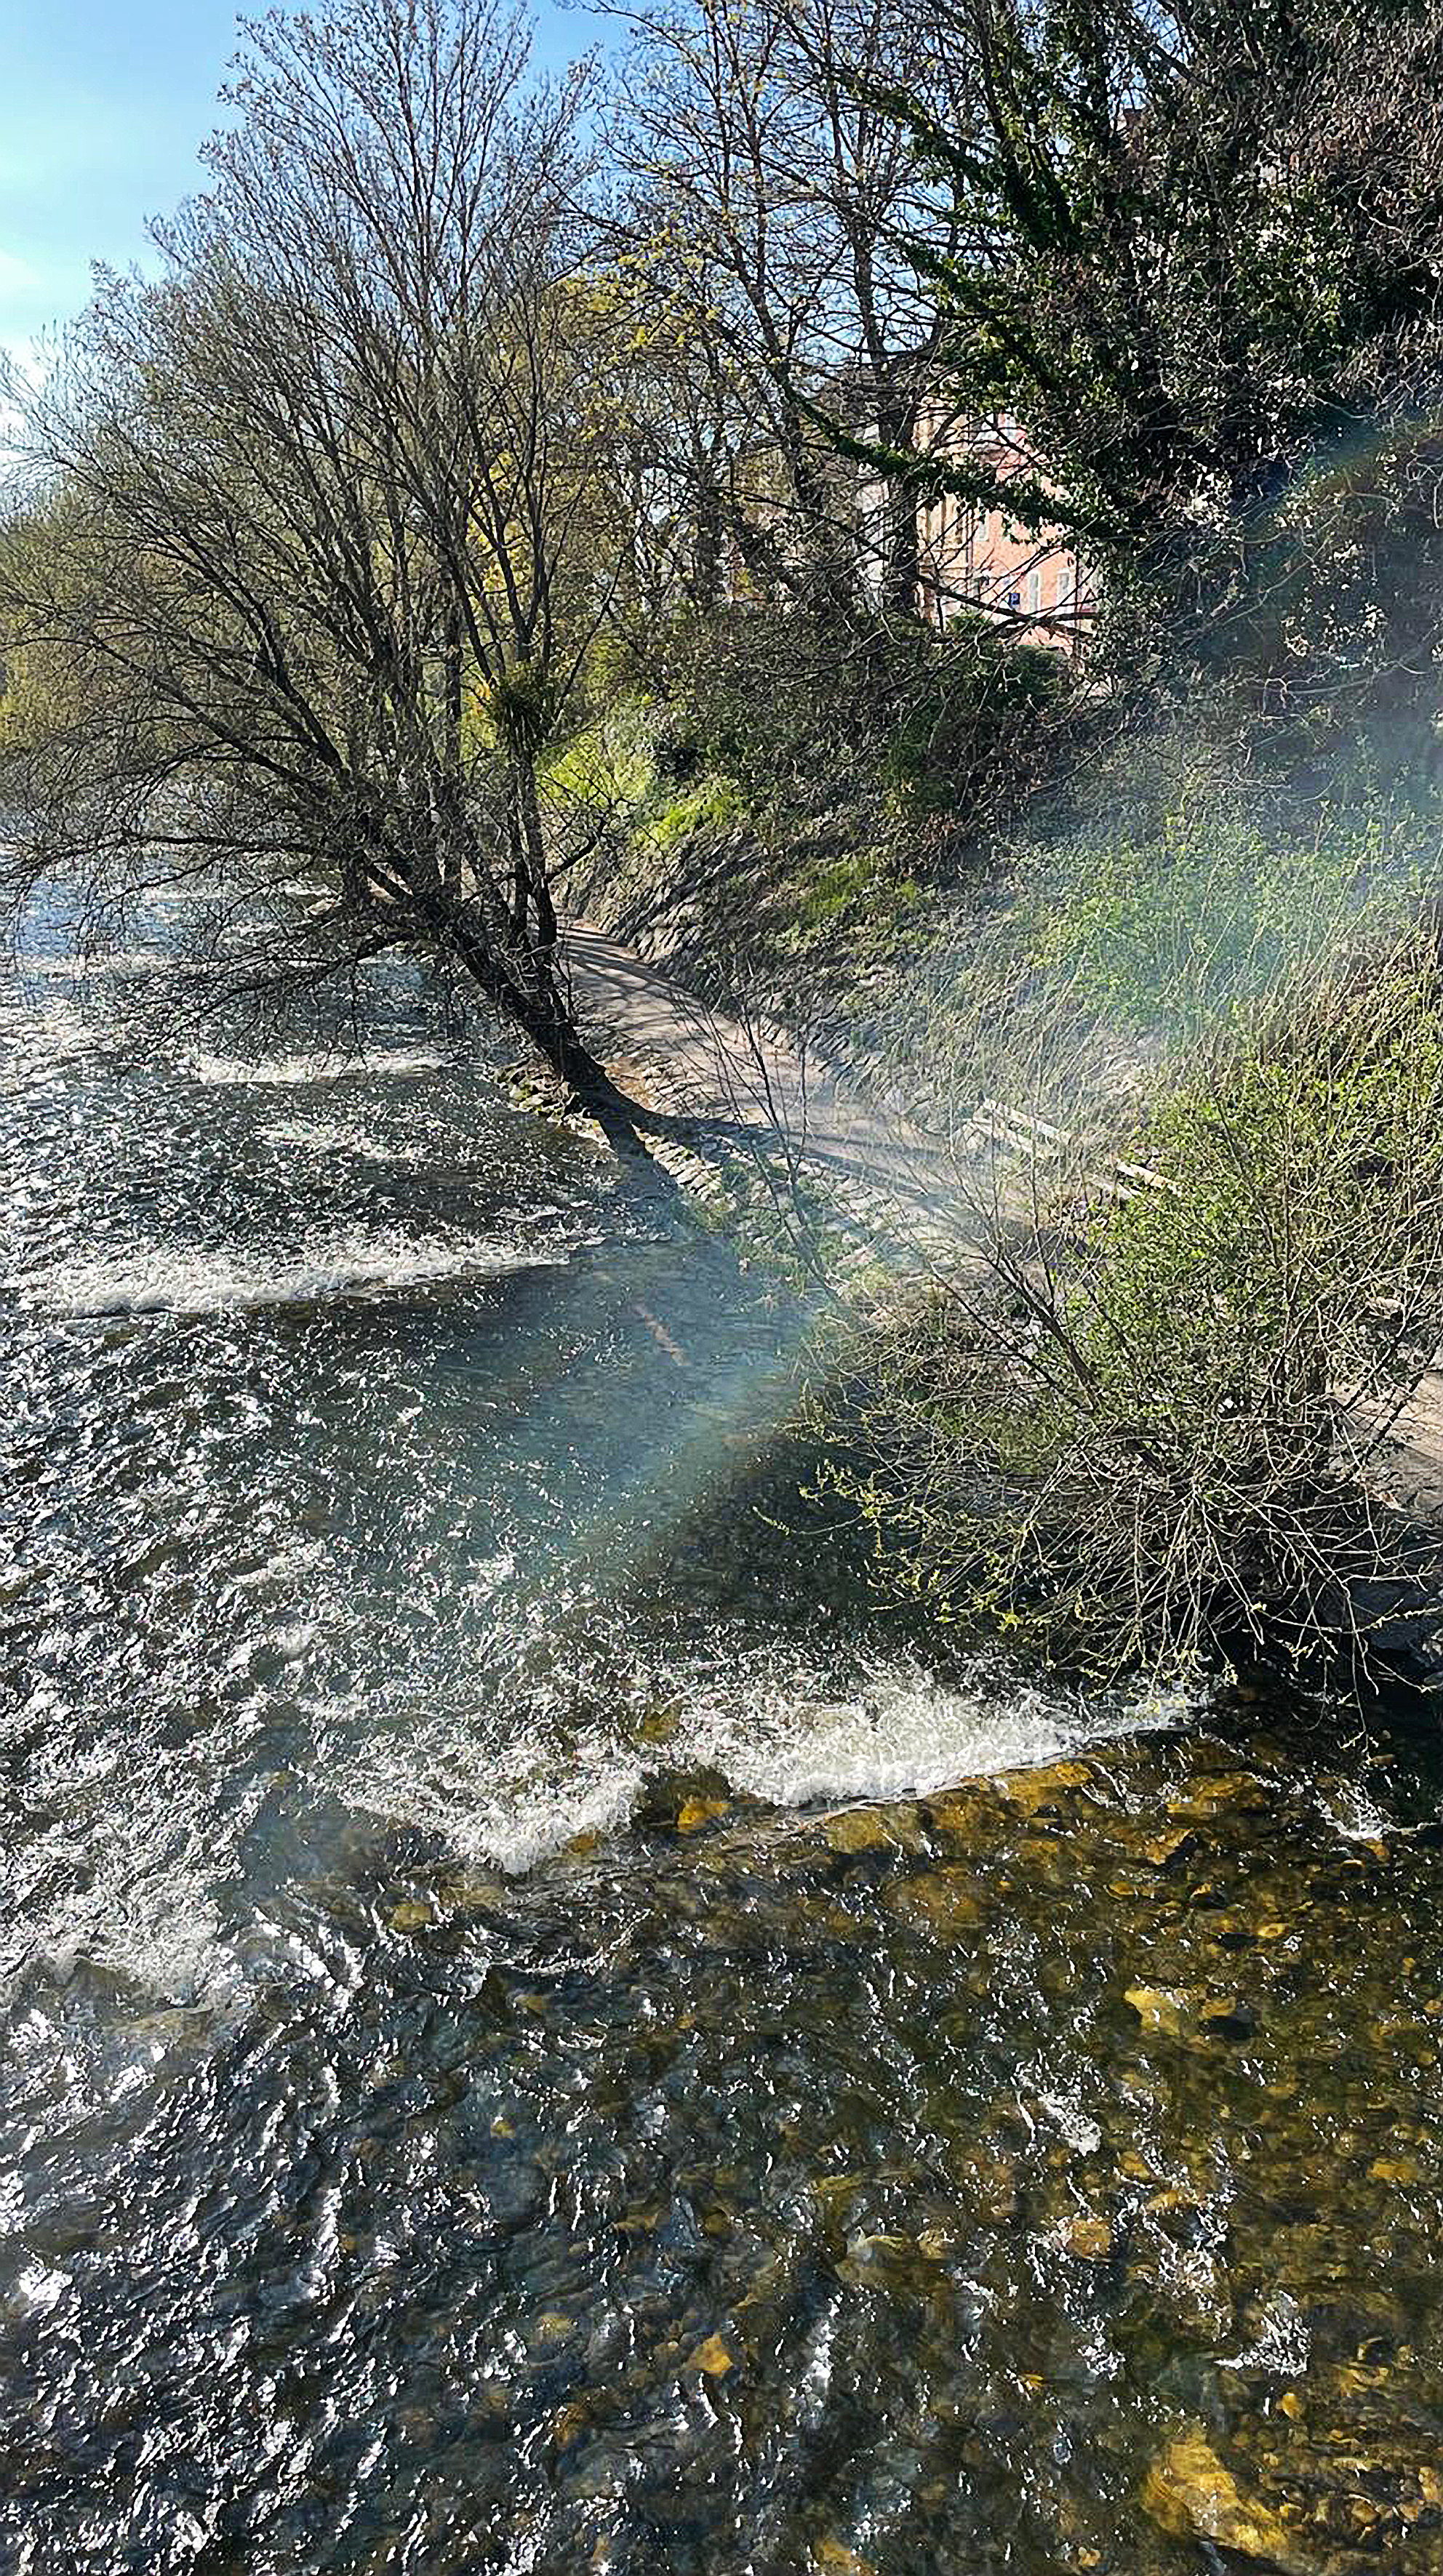
water, river, may, sun, nature, green, friendly, peaceful, warm, natural landscape, tree, fluvial landforms of streams, bank, grass, lake, landscape, plant, wind wave, forest, stream, riparian zone, mountain river, spring, sky, water feature, twig, wind, creek, rapid, rock, reflection, nature reserve, wave, riparian forest, arroyo, jungle, temperate broadleaf and mixed forest, ocean, tide, woodland, tributary, mineral spring, tropical and subtropical coniferous forests